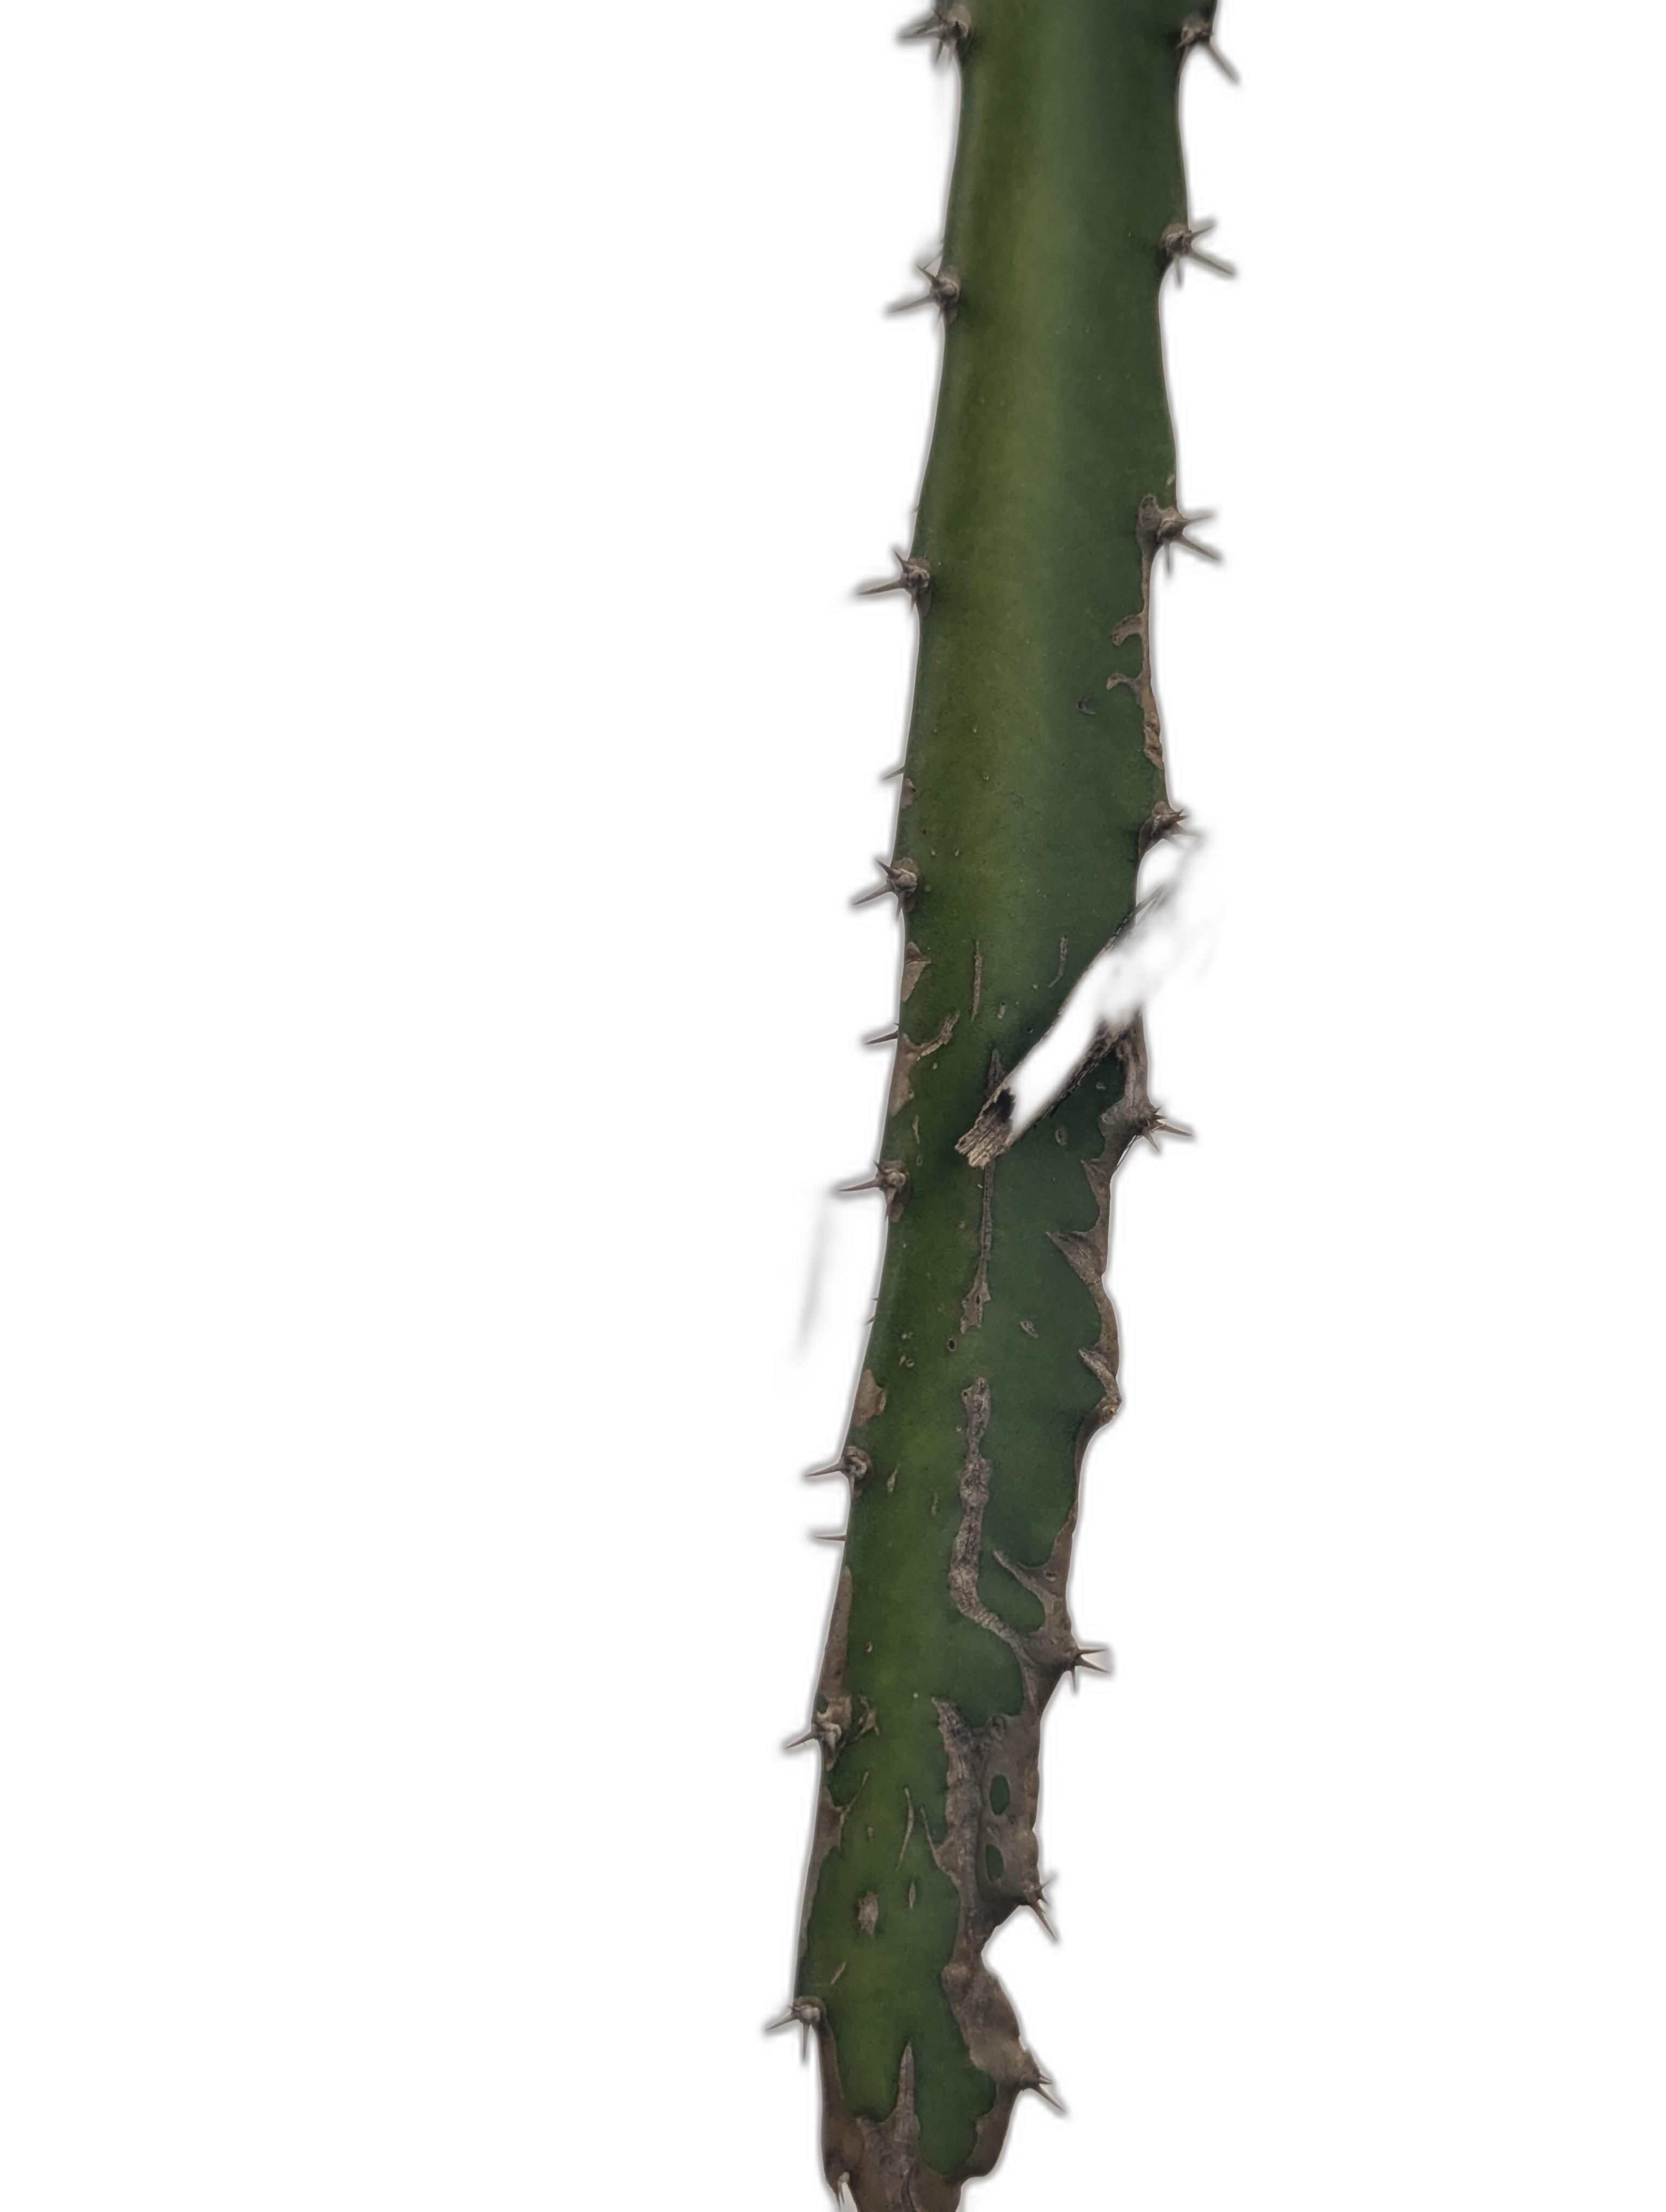
Label: Good leaf